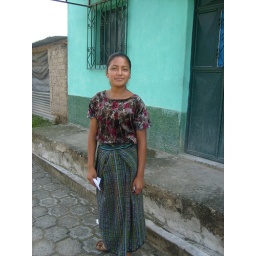
this is a girl in San Migual Chicaj this is thier traditional dress and it's how they dress daily